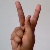
The image shows a hand gesture representing the letter 'K' in Indian Sign Language.